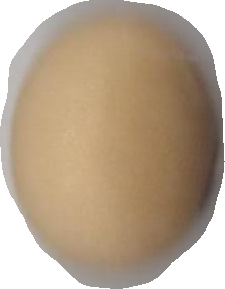
Variety: Anjasmoro